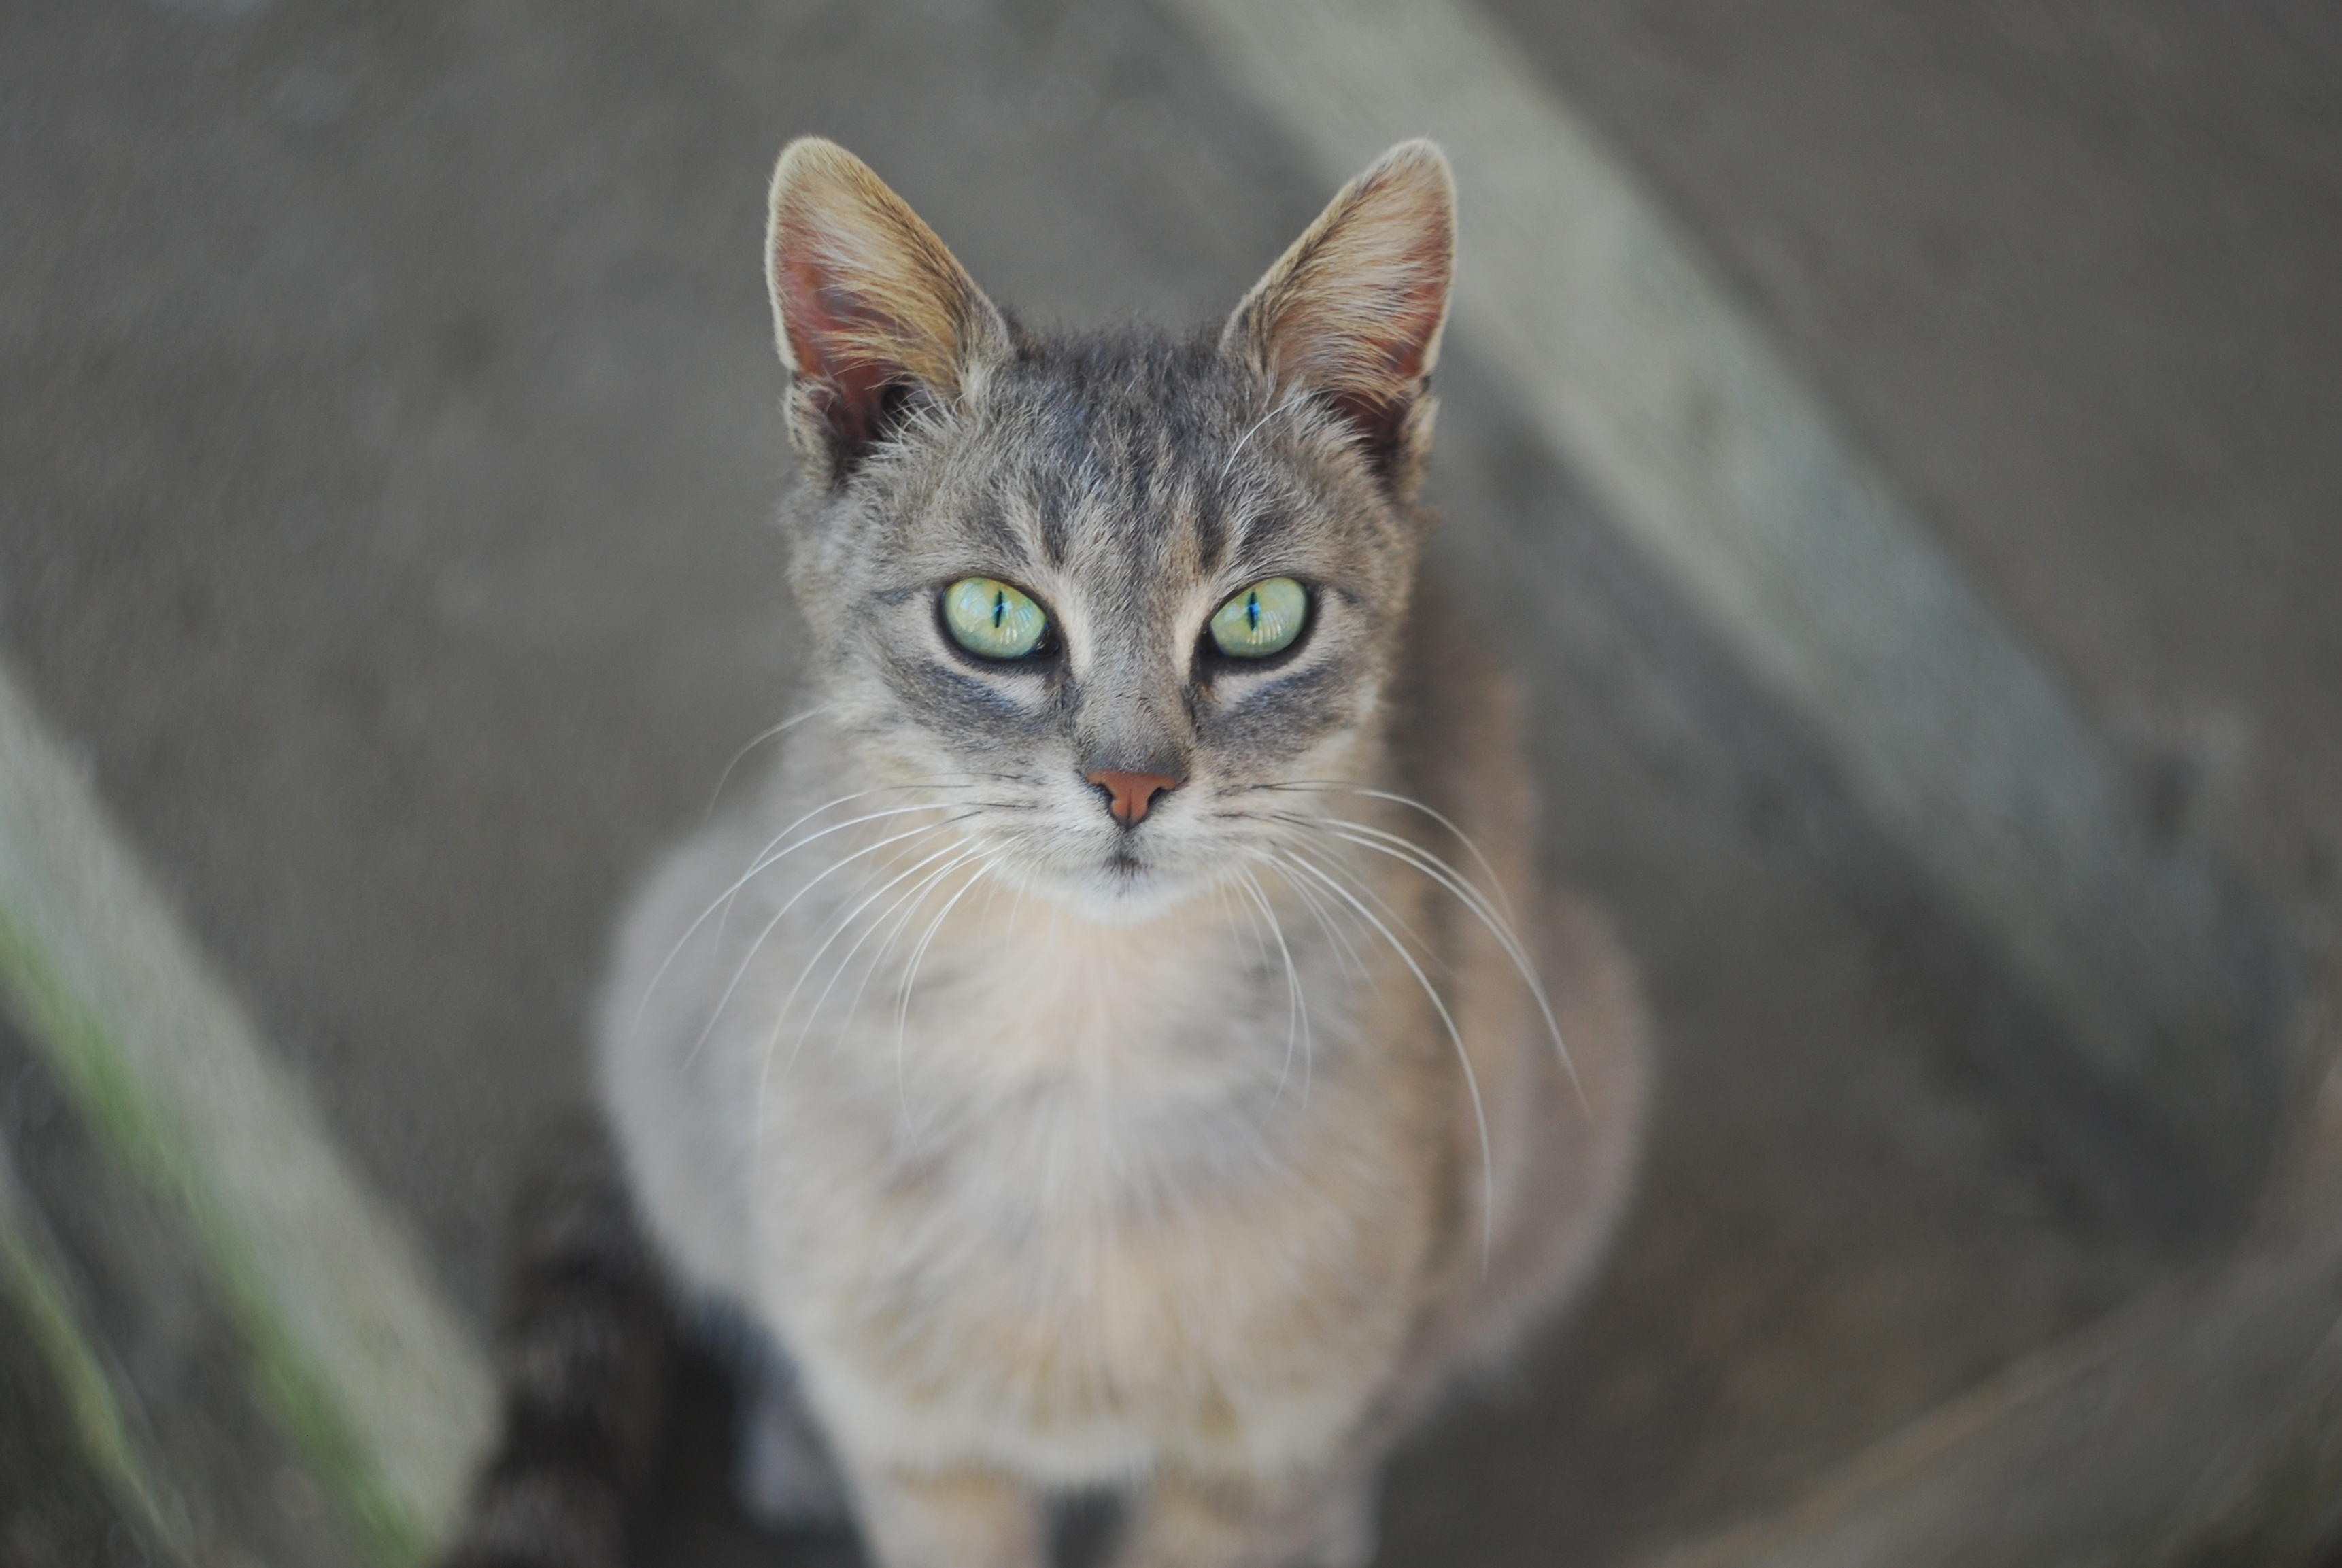
pet, cat, feline, mammal, fauna, whiskers, vertebrate, small to medium sized cats, cat like mammal, carnivoran, domestic short haired cat